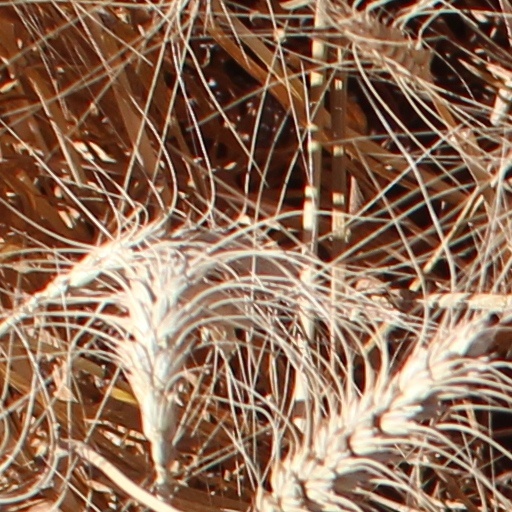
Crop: wheat